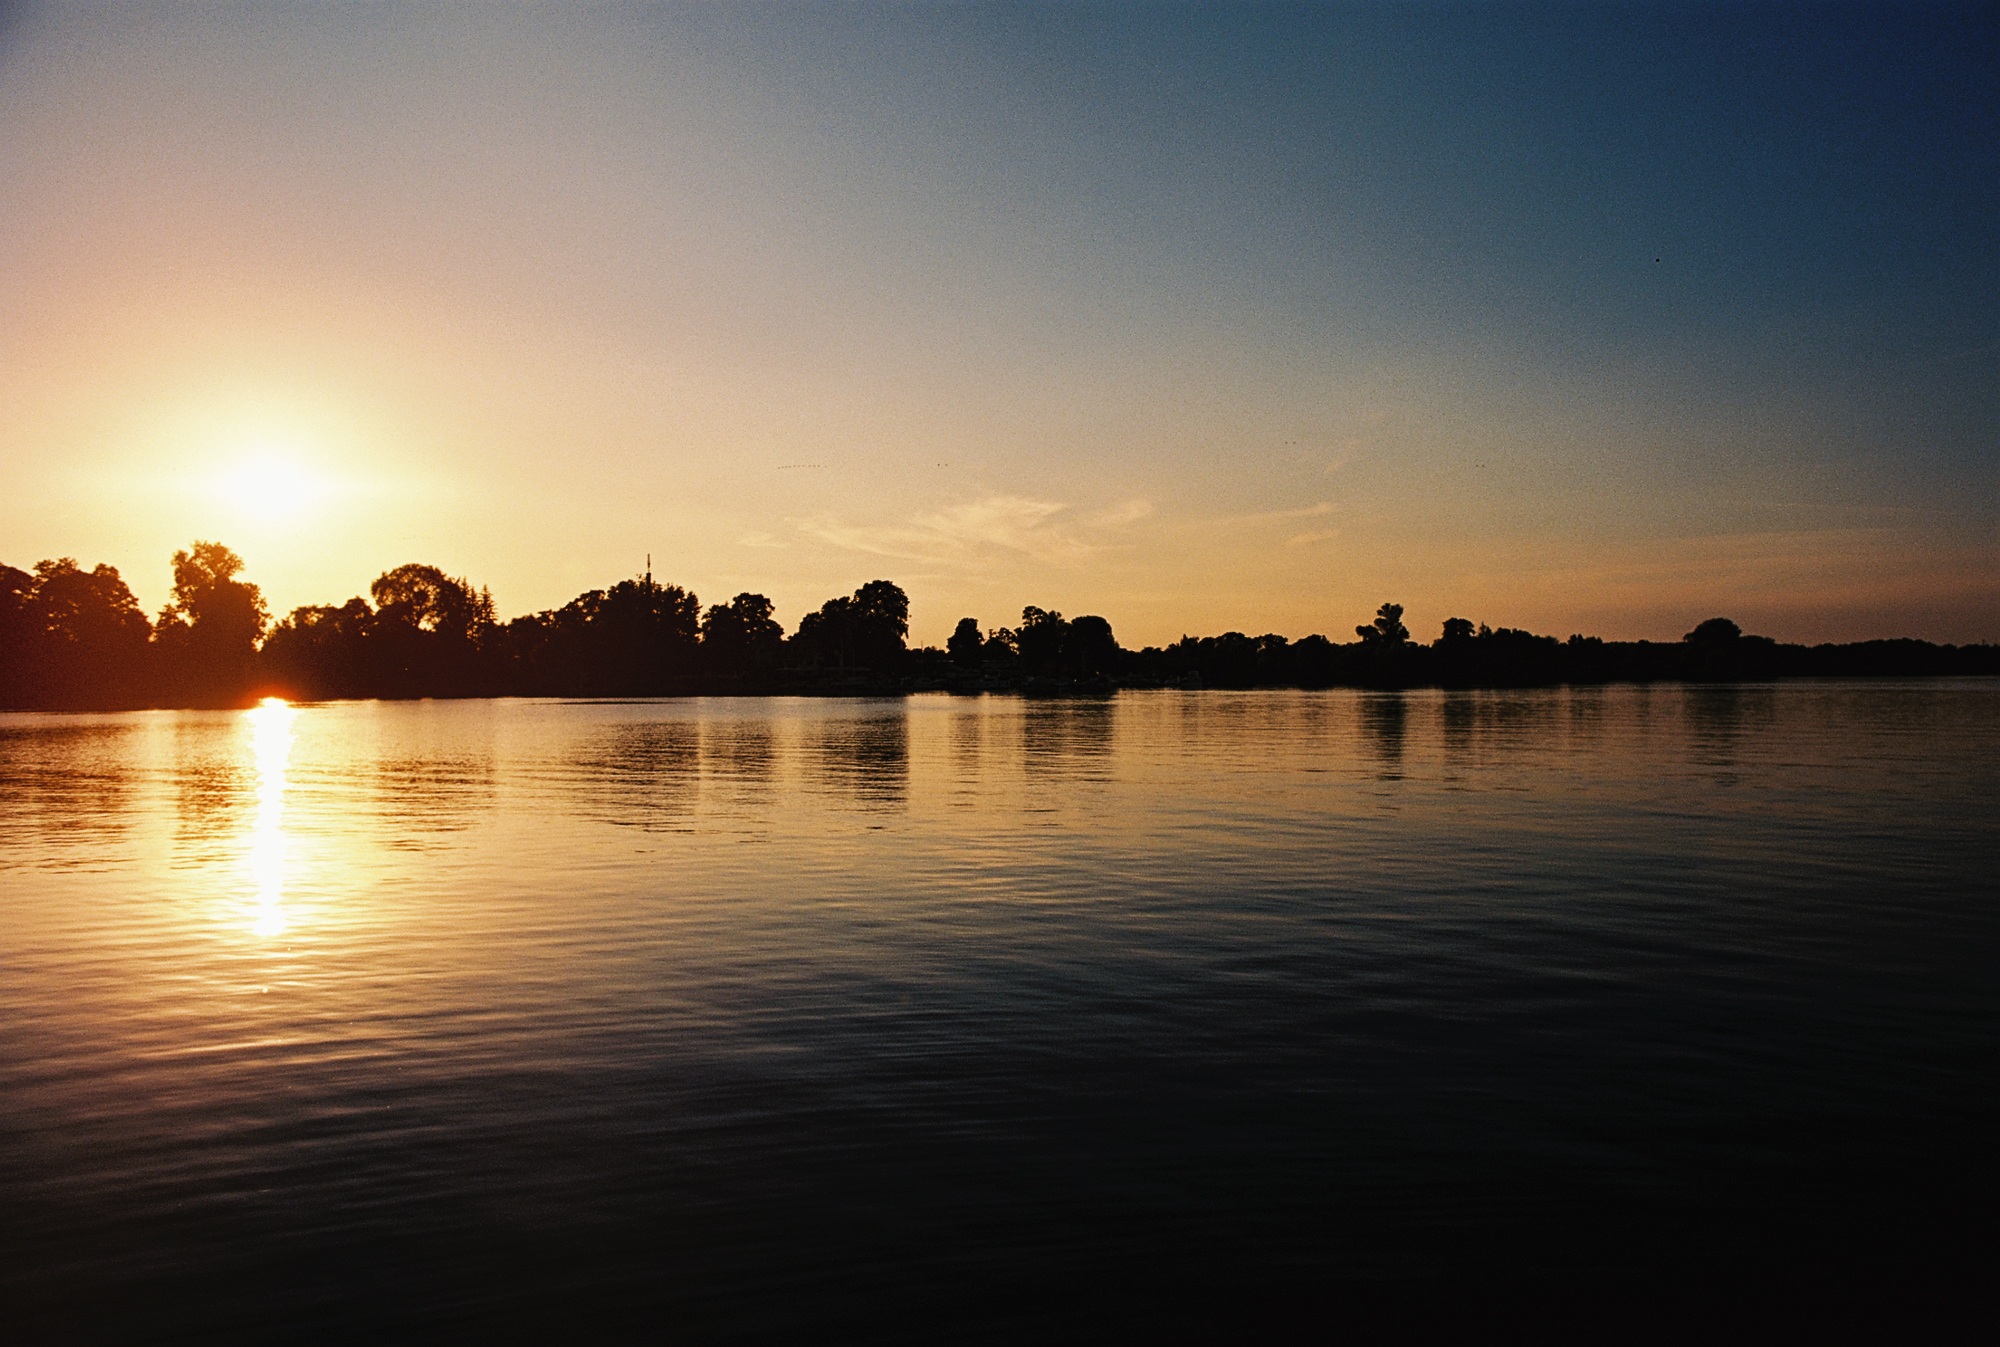
landscape, sea, water, horizon, cloud, sky, sun, sunrise, sunset, sunlight, morning, lake, dawn, dusk, evening, reflection, bay, waters, abendstimmung, mirroring, afterglow